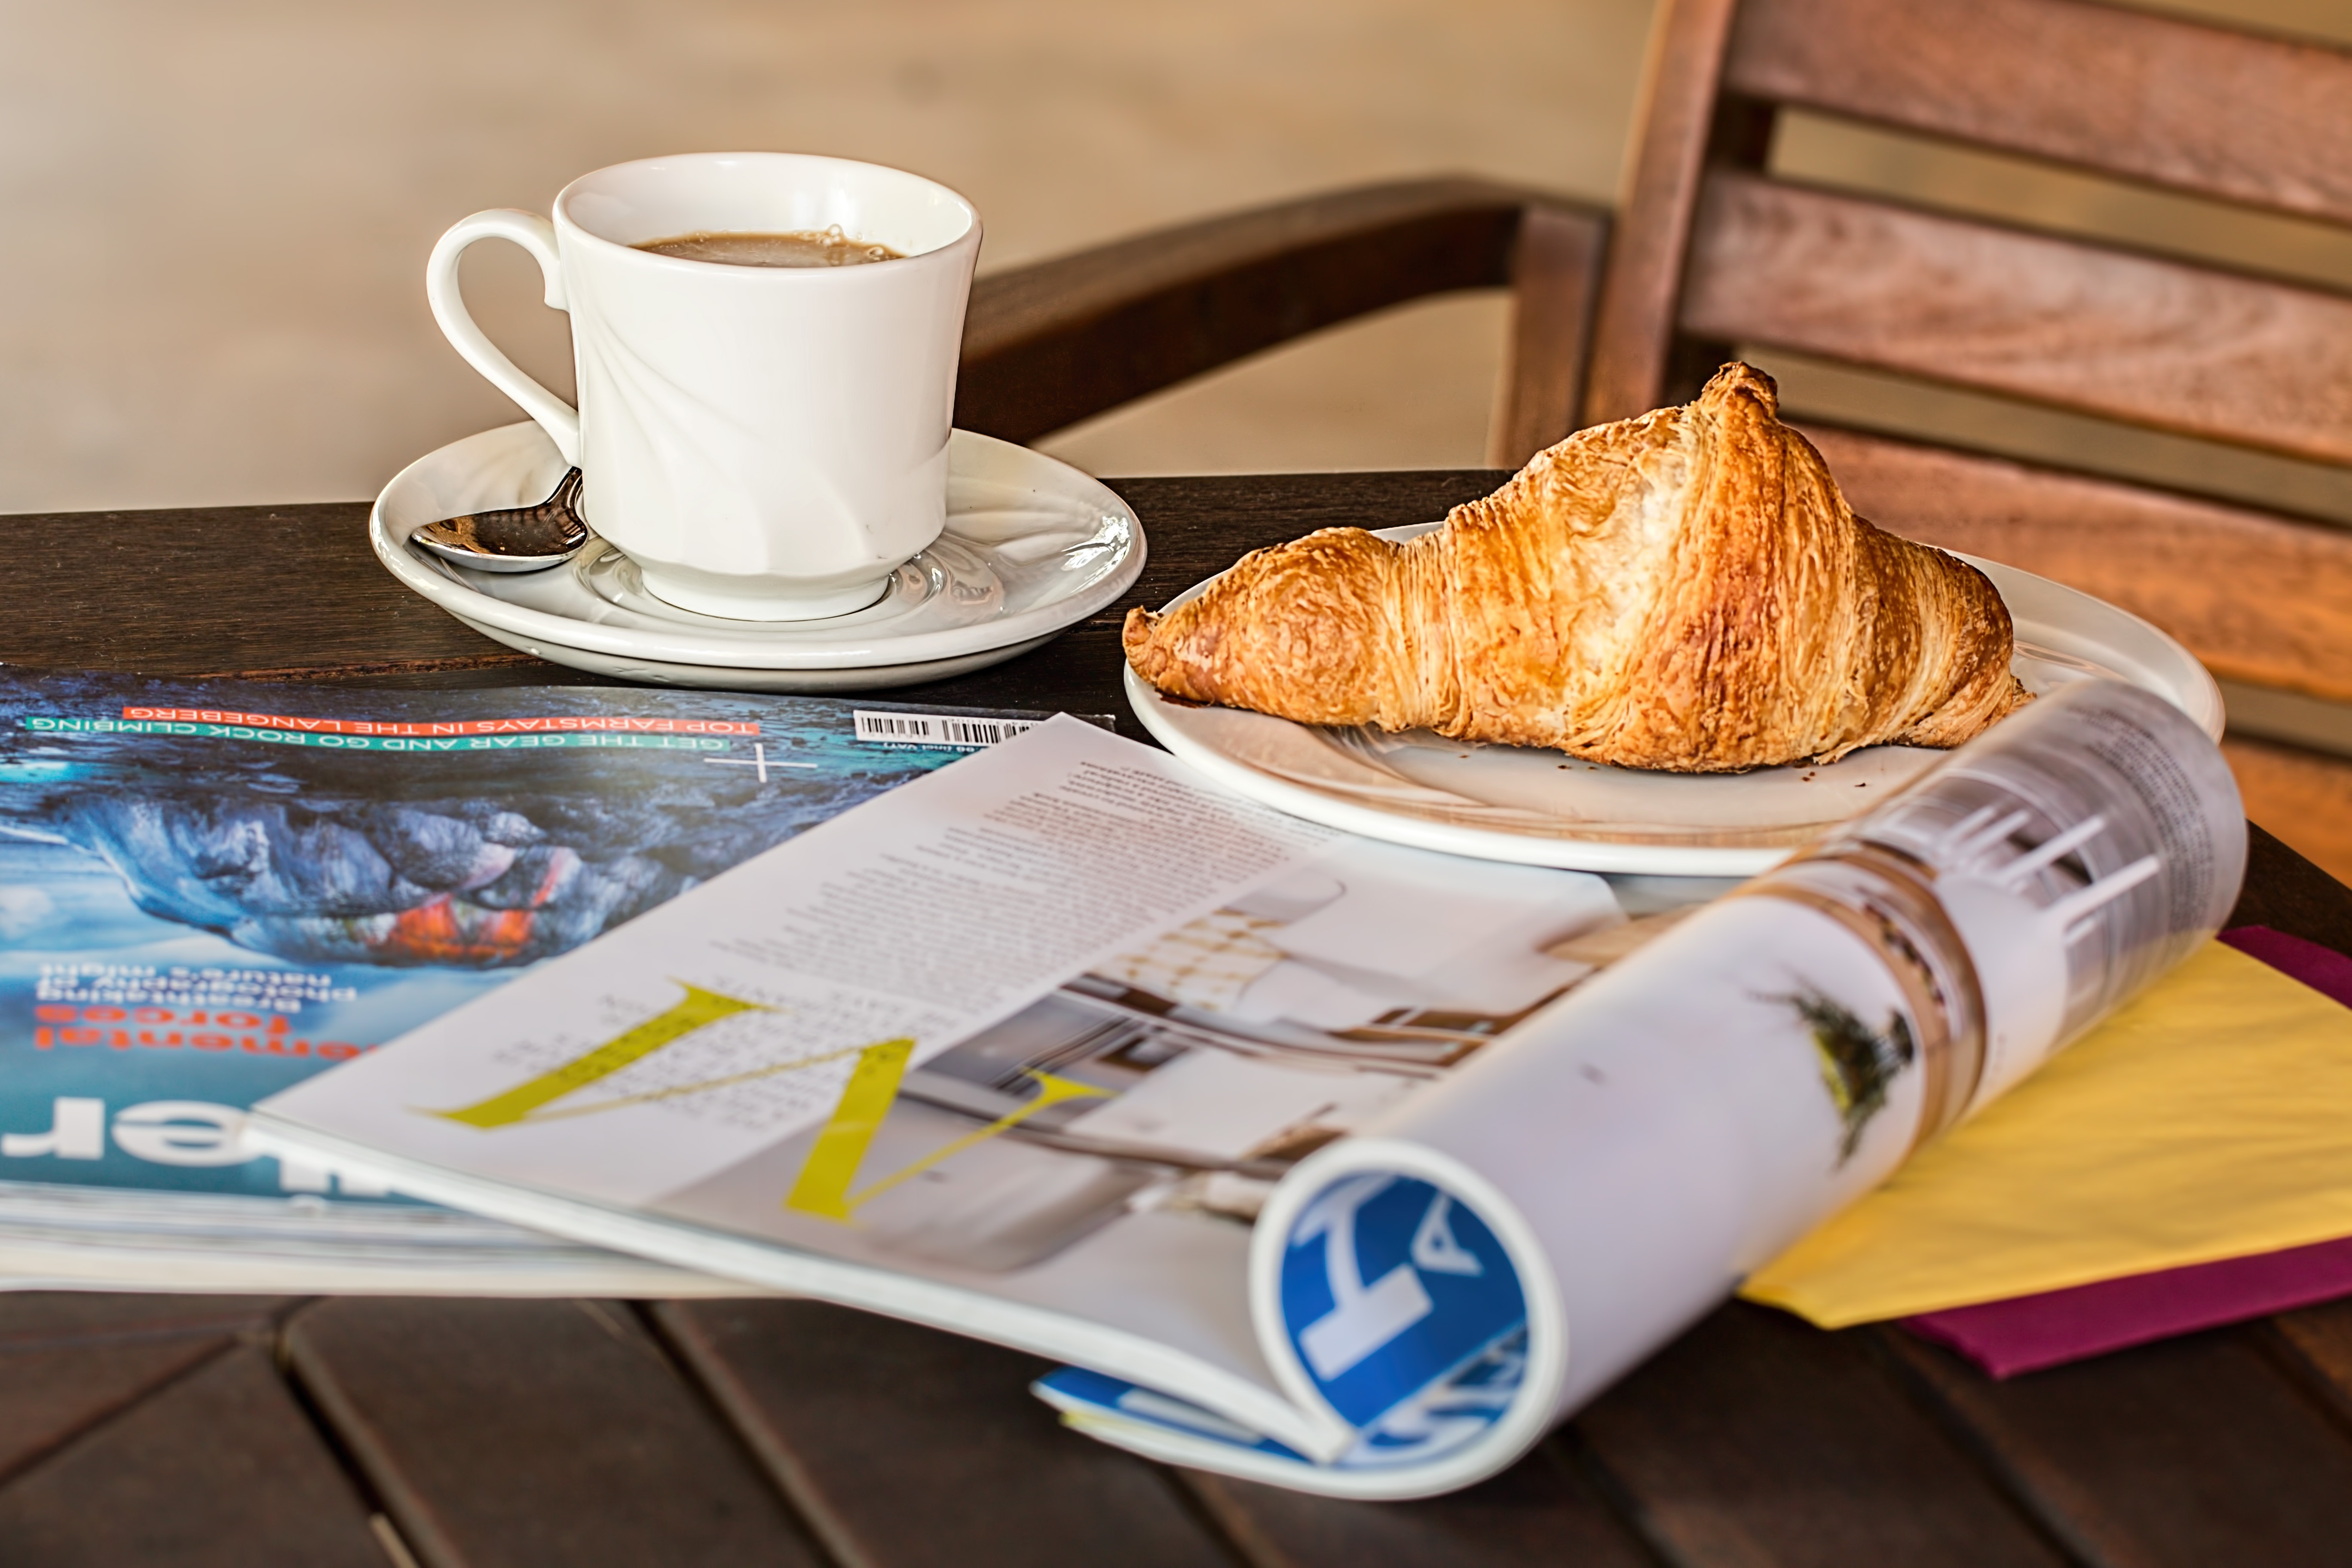
table, read, cafe, reading, social, cup, dish, meal, food, relax, magazine, communication, drink, lifestyle, leisure, breakfast, croissant, baking, page, education, literature, media, style, learning, information, news, trend, marketing, brunch, publishing, coffee break, flavor, knowledge, inform, print media, periodical